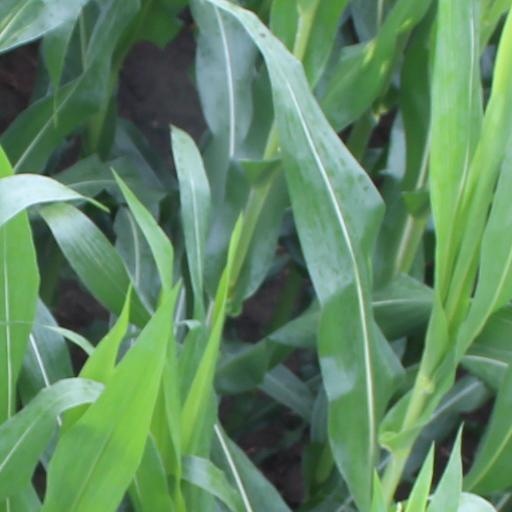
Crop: maize; corn